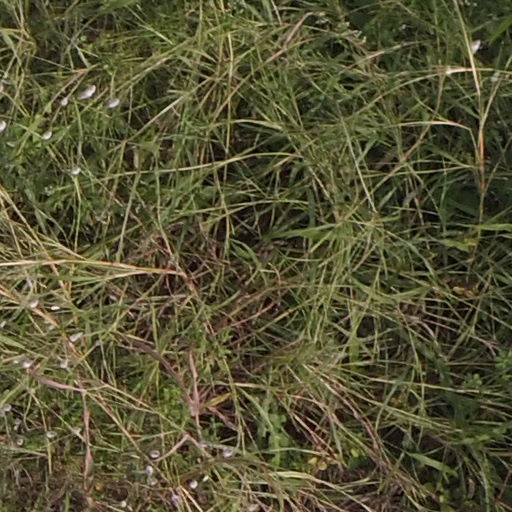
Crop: maize; corn